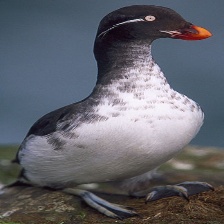
Species: PARAKETT  AUKLET
Scientific name: AETHIA PSITTACULA